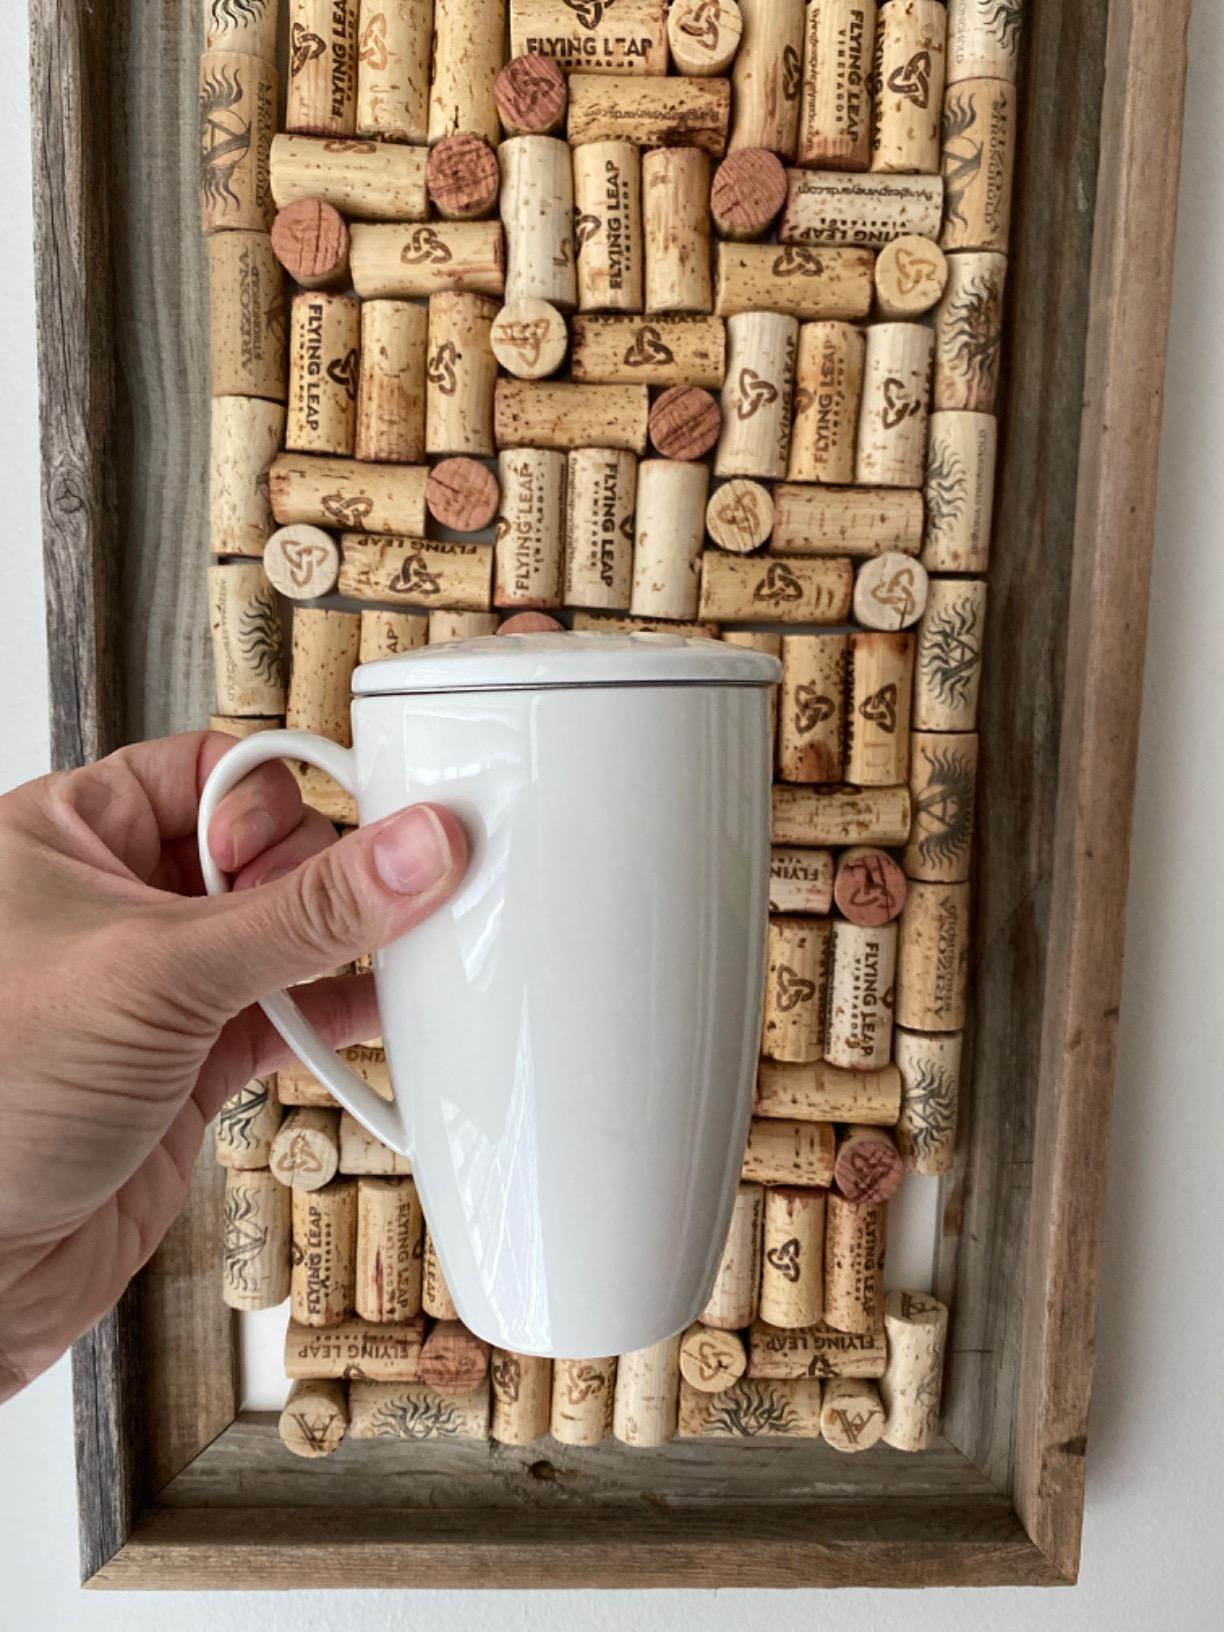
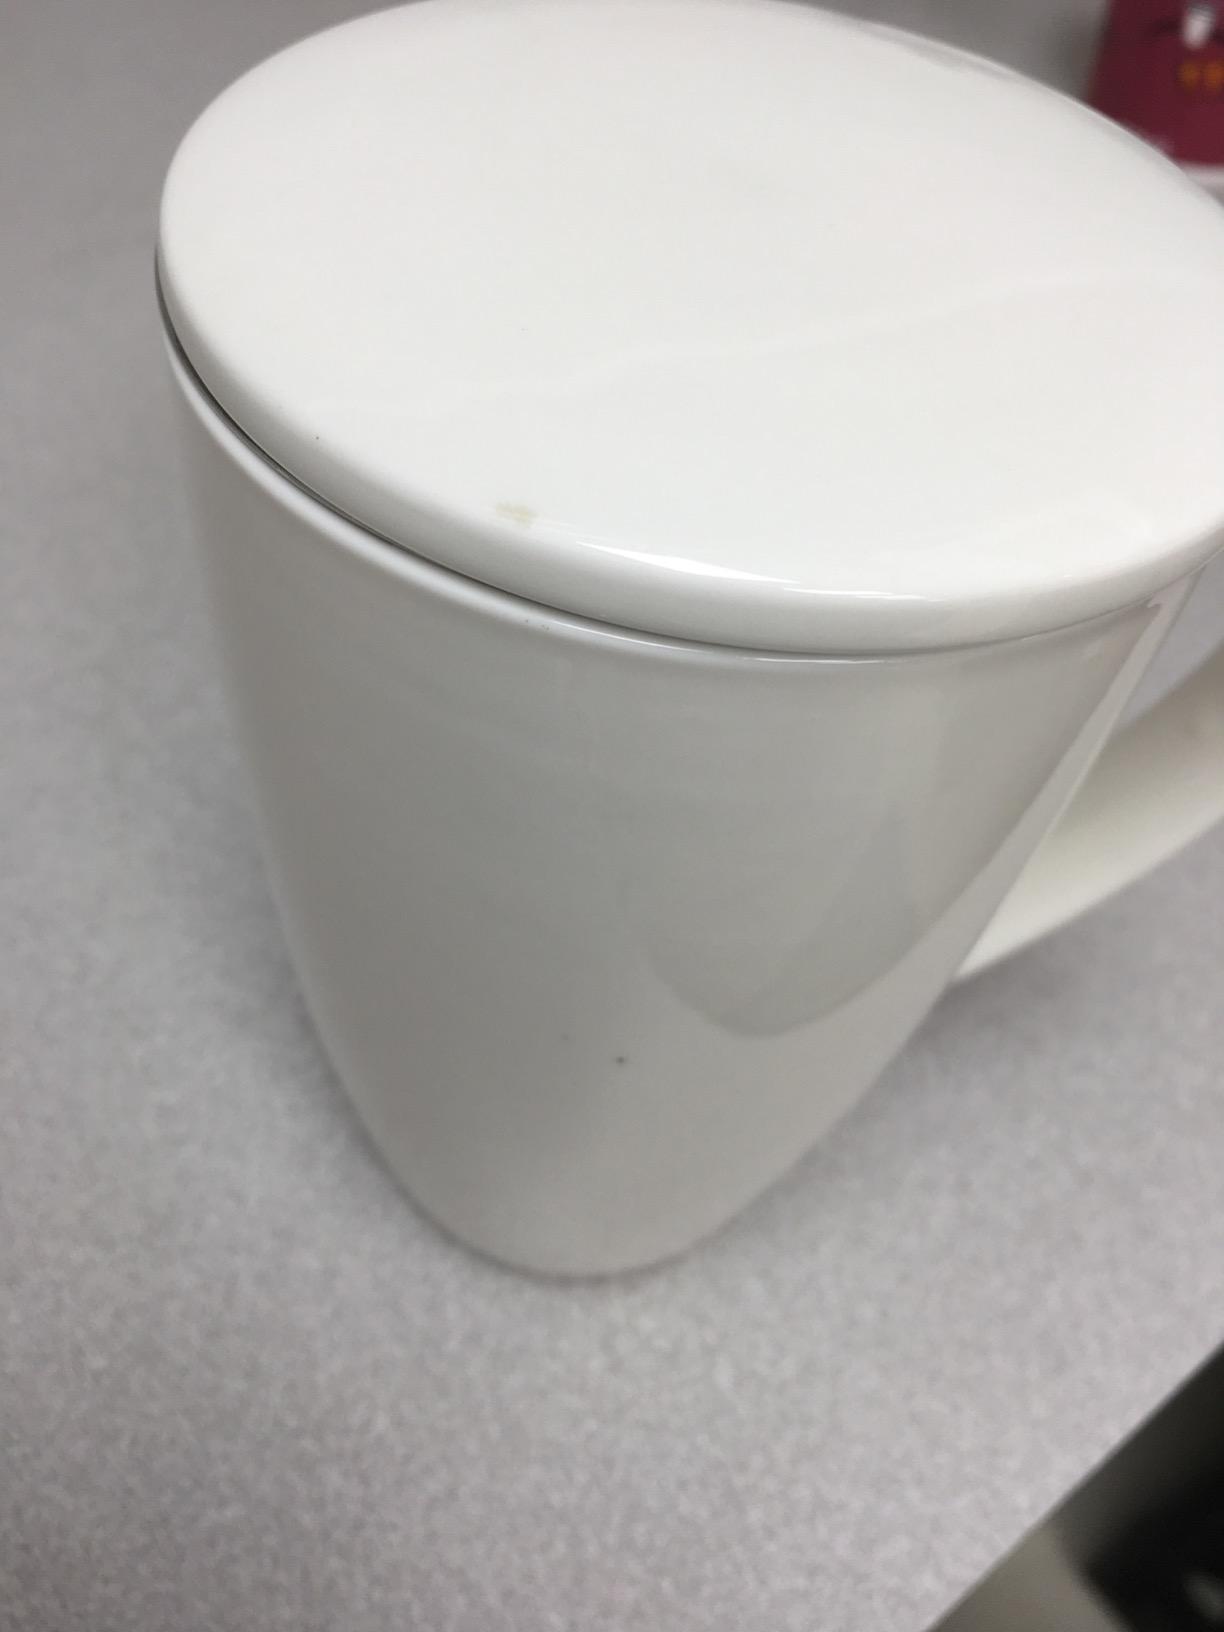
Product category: items_mug
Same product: yes